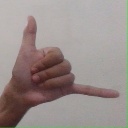
अक्षर: द